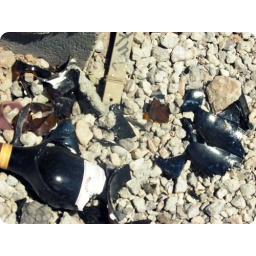
Pieces of a broken wine bottle by the train tracks.